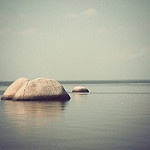
Label: sea